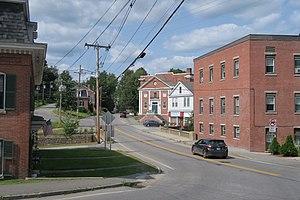
Greenville est une municipalité américaine située dans le comté de Hillsborough au New Hampshire. Selon le recensement de 2010, sa population est de 2 105 habitants, dont 1 108 à Greenville CDP.